Father Soldier Son

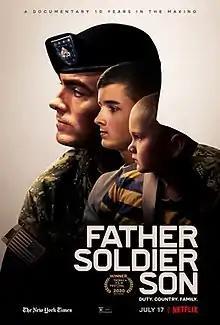
Official promotional poster

Father Soldier Son is a 2020 American documentary film directed and produced by Catrin Einhorn and Leslye Davis. It follows the family of Brian Eisch, a Sgt. First Class in the United States Army, and the effects of his deployment to the War in Afghanistan has on him and his young sons. The film was released on July 17, 2020, by Netflix.